A Life at Stake

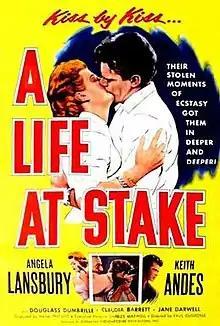
Theatrical release poster

A Life at Stake is a 1955 American film noir directed by Paul Guilfoyle and starring Angela Lansbury, Keith Andes and Claudia Barrett. It was an independent production, made and distributed outside the Hollywood studio system.